Justin Faulk

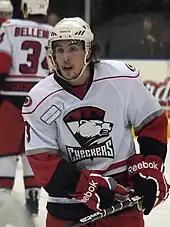
Faulk with the Charlotte Checkers in 2011.

On April 15, 2011, Faulk concluded his collegiate career by signing a three-year entry-level contract with the Carolina Hurricanes. Immediately following the signing, Faulk was assigned to the Hurricanes American Hockey League (AHL) affiliate, the Charlotte Checkers, for the remainder of the 2010–11 season. He made his professional debut in Game 4 of their first-round Calder Cup series against the Hershey Bears. He skated in 13 Calder Cup playoff games, posting two assists.